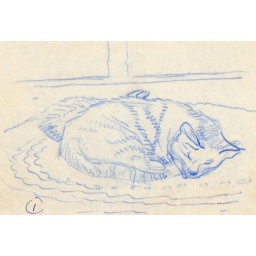
Sketch of a sleeping cat by Harry Pugmire